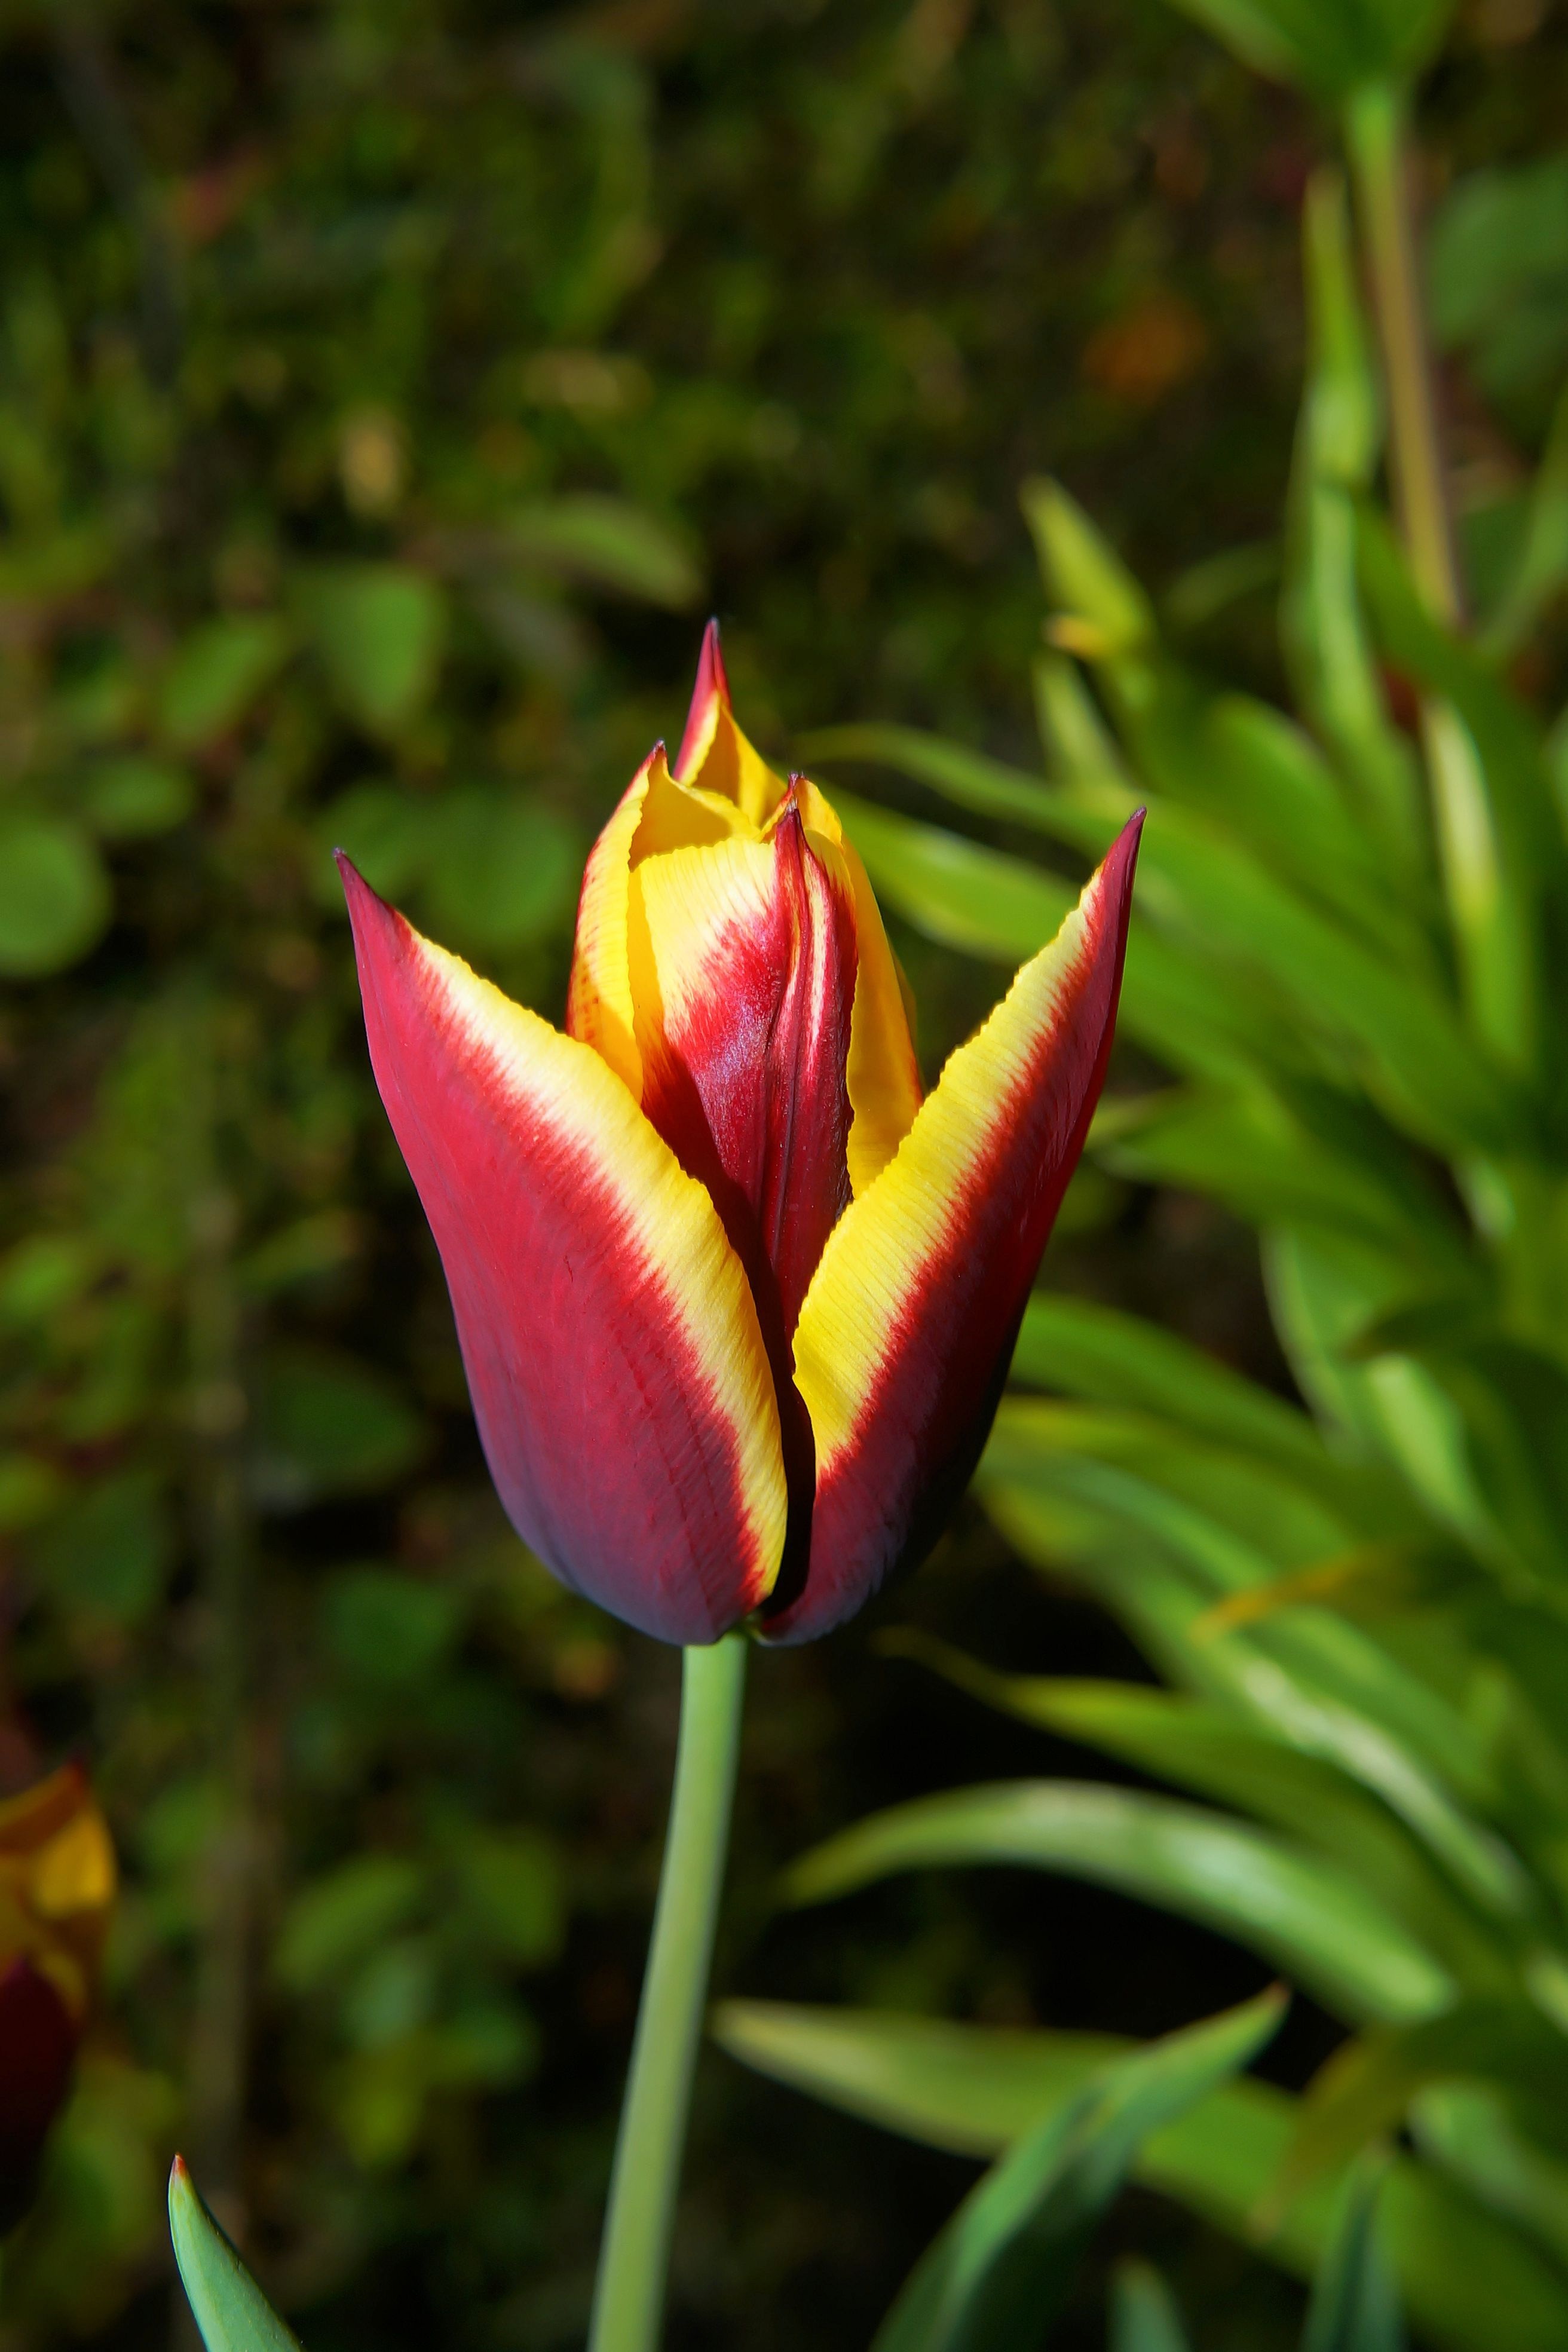
blossom, plant, flower, petal, bloom, perspective, tulip, spring, color, botany, colorful, flora, early bloomer, macro photography, flowering plant, red yellow, lily family, plant stem, land plant